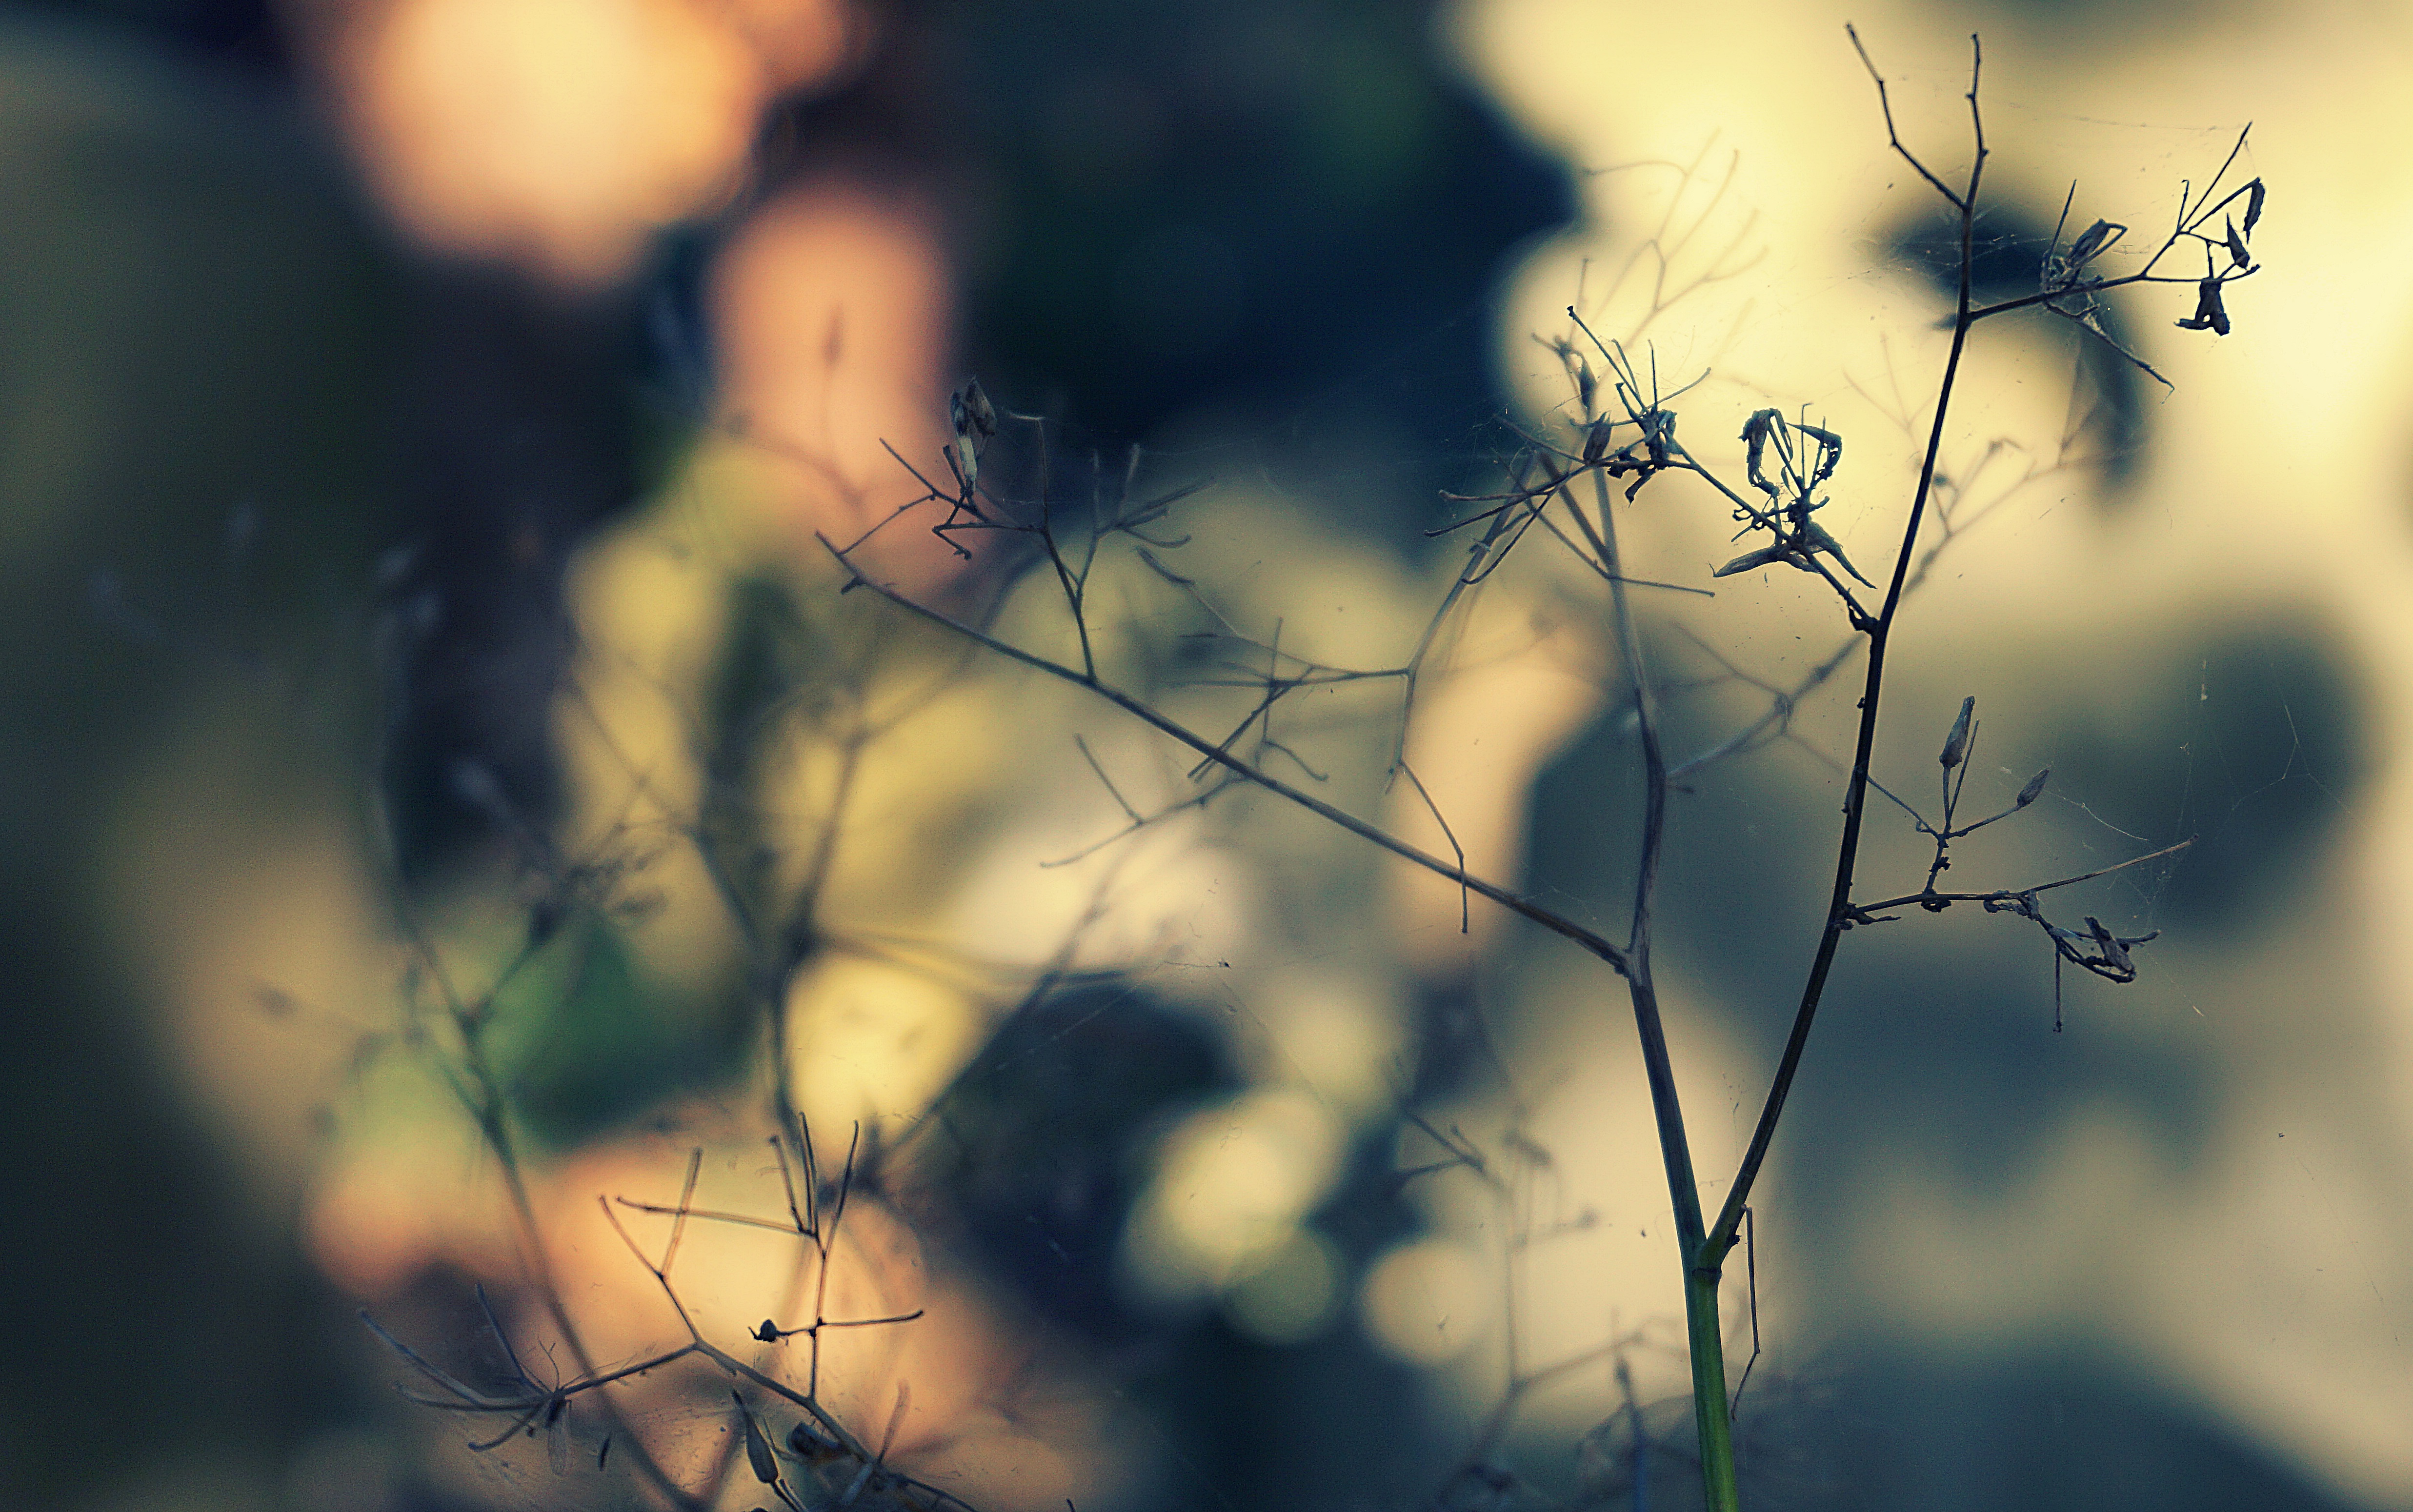
plants, fern, autumn, sunlight, close up, nature, branch, sky, leaf, twig, morning, flora, atmosphere, macro photography, tree, computer wallpaper, spring, evening, plant stem, darkness, grass, stock photography, plant